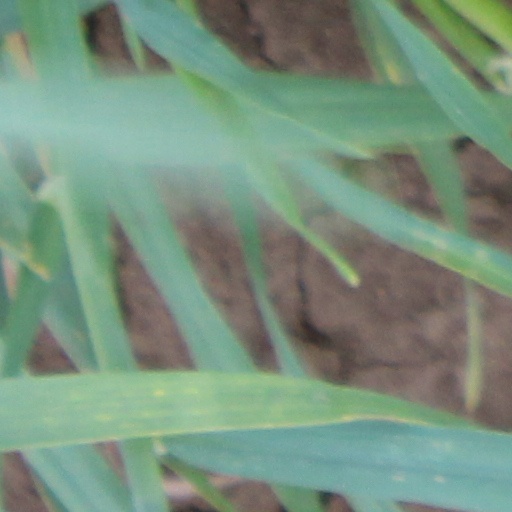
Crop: wheat